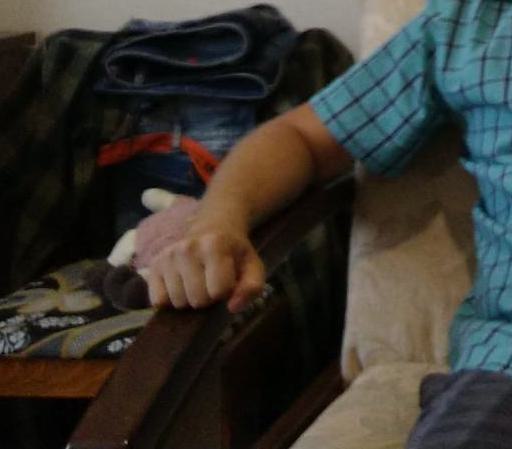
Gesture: no_gesture